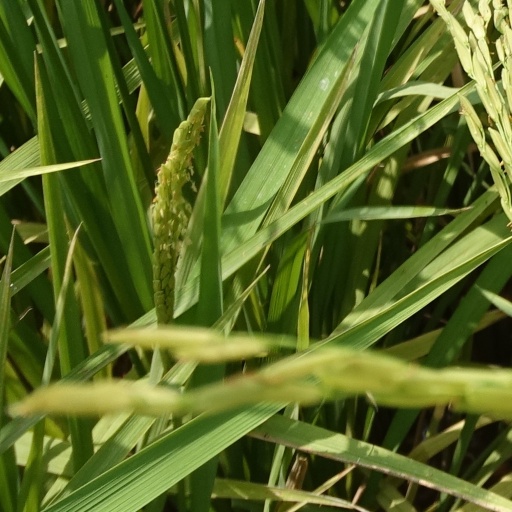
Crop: rice